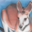
Label: kangaroo